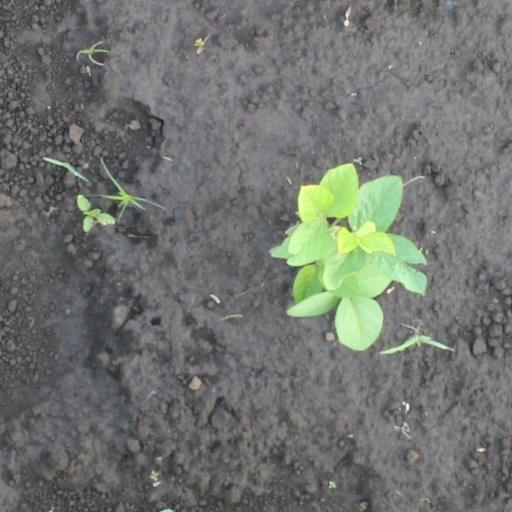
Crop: soybean